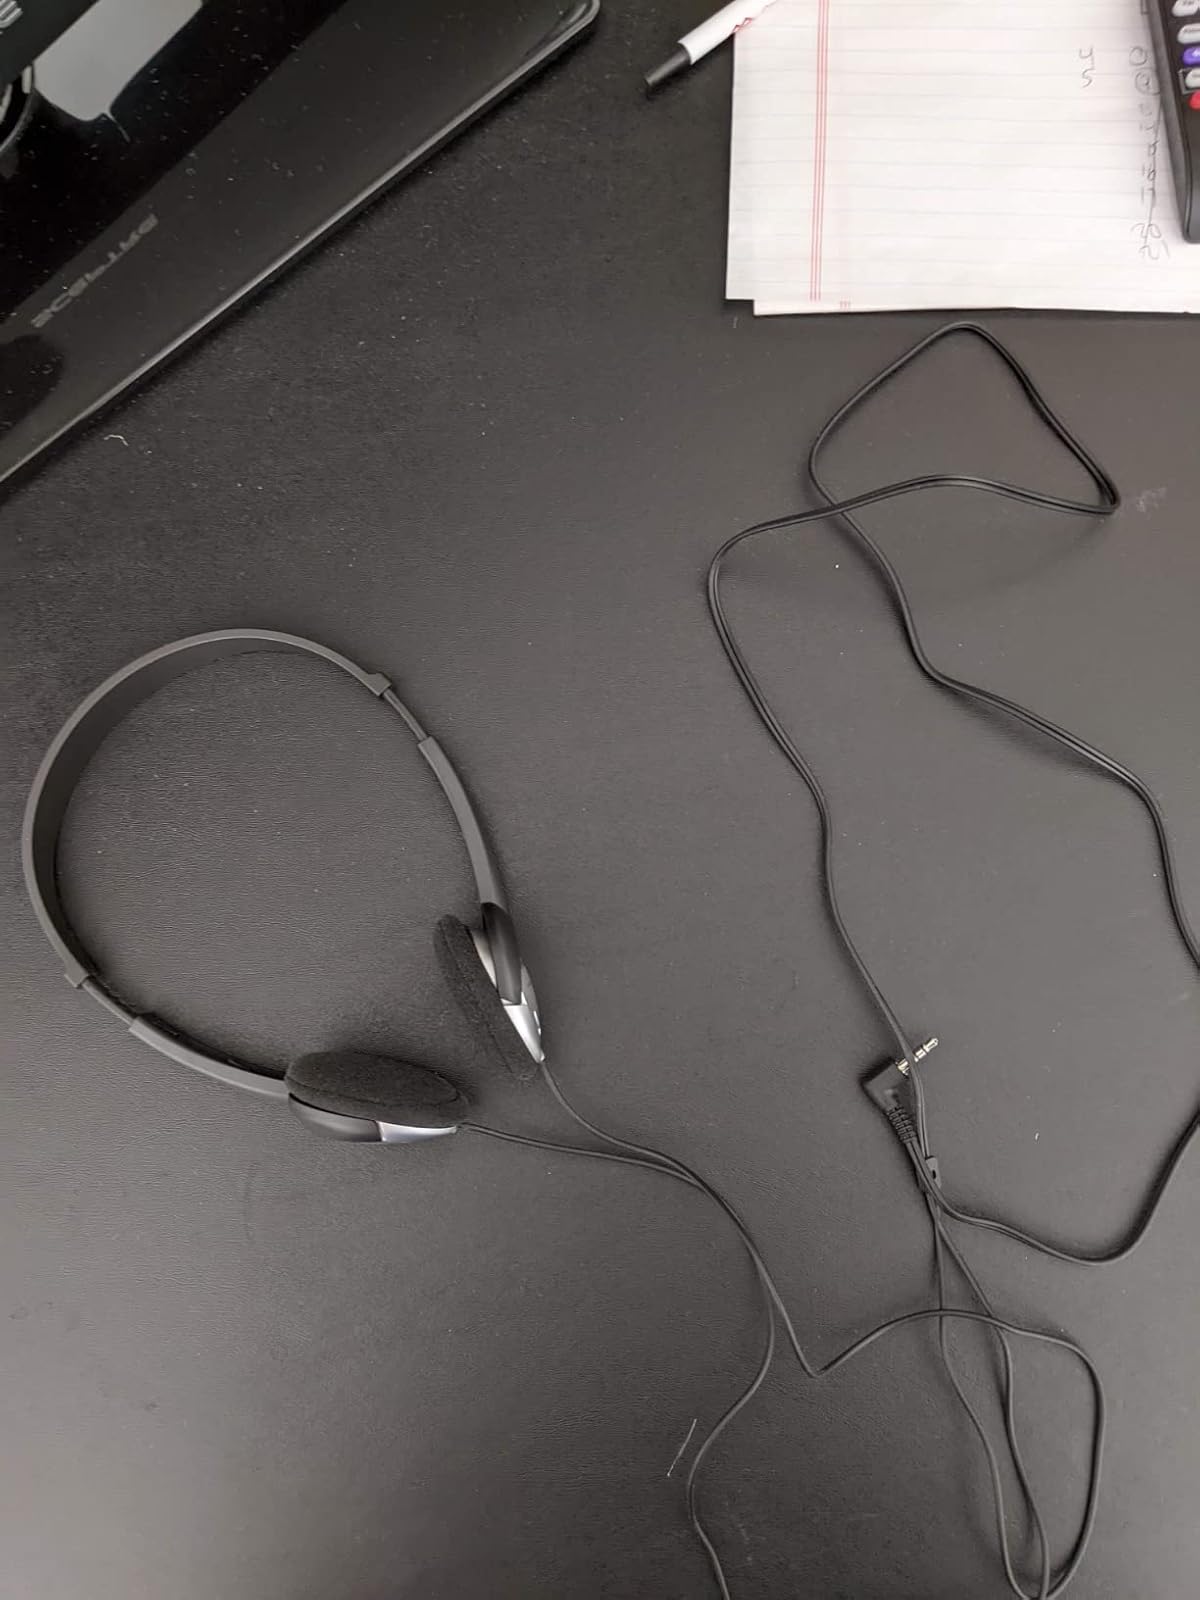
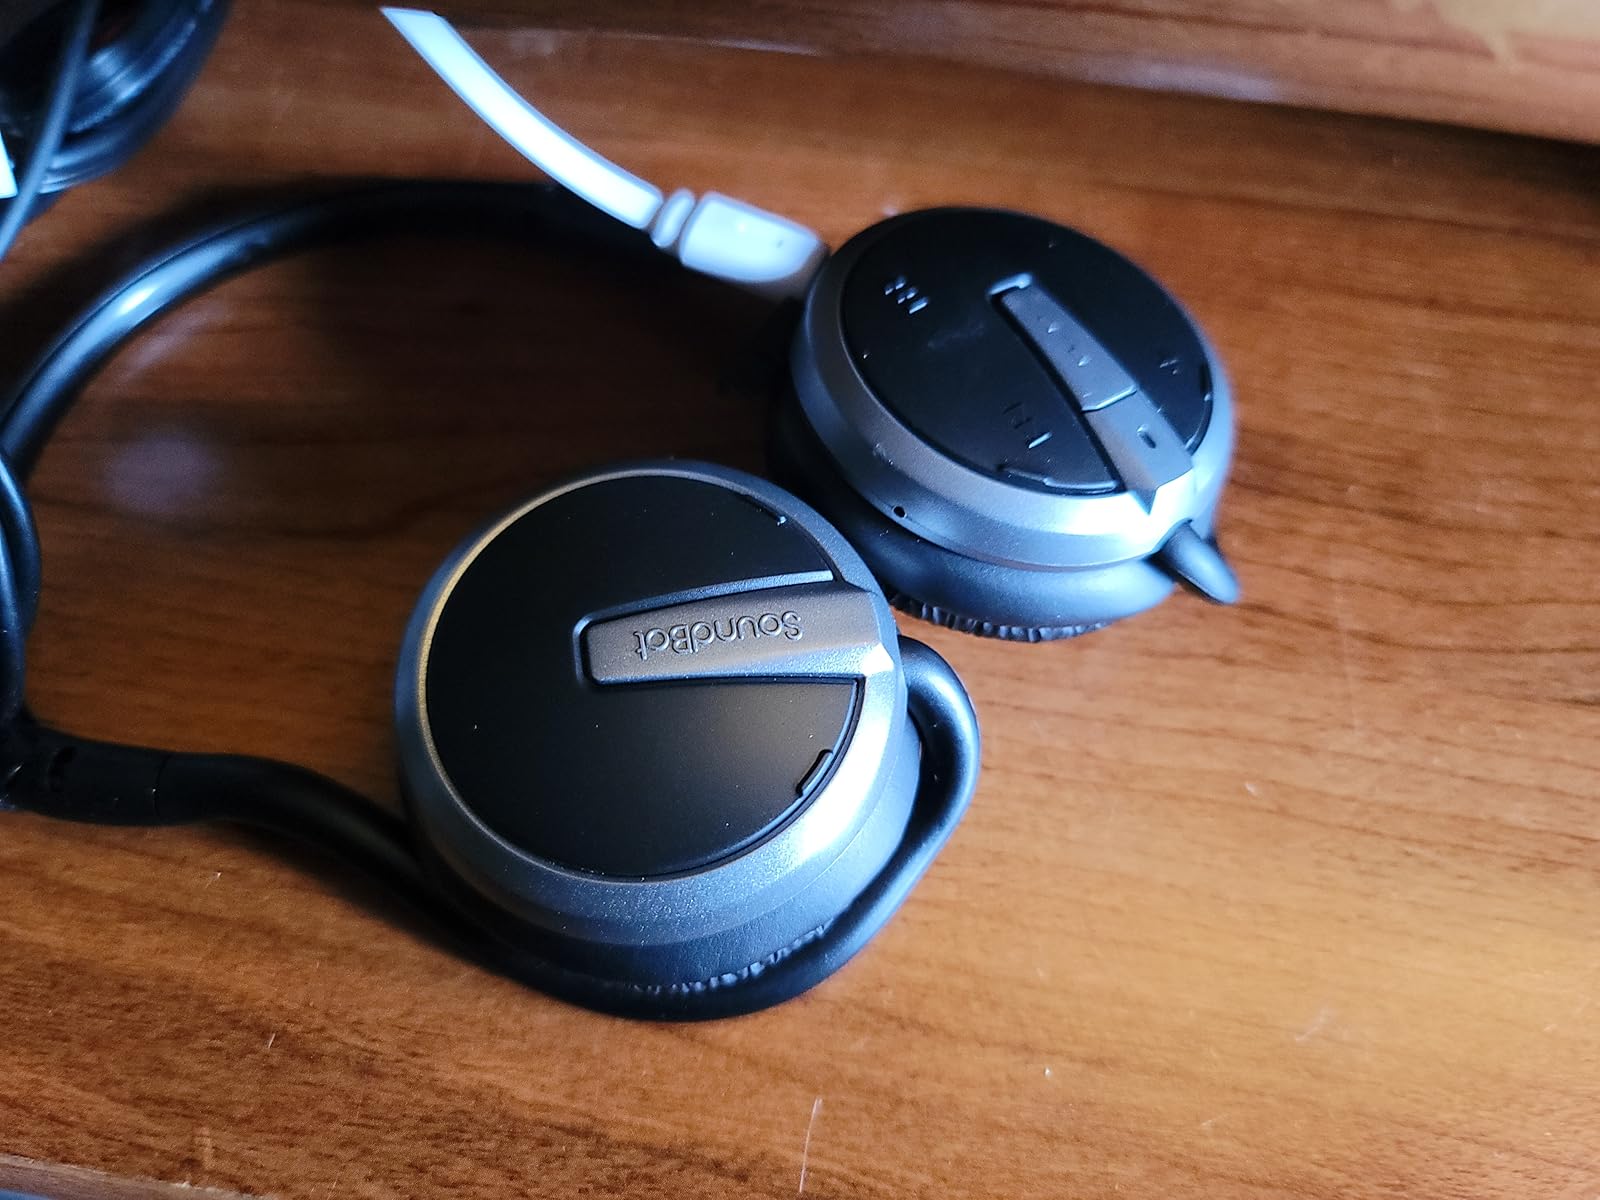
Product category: headphones
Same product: no